Kingdom of Serbia

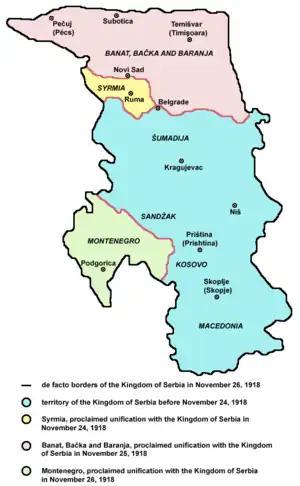
Serbia in 1918 (27 November – 1 December, "during de facto military demarcation")

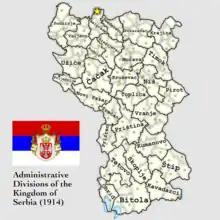
Okrugs of the Kingdom of Serbia 1914

Negotiations between Russia, Serbia and Bulgaria led to the Serbian-Bulgarian Treaty of Alliance of March 1912, which aimed to conquer and to divide the Ottoman held Macedonia. In May, a Serbian-Greek alliance was reached and in October 1912, a Serbia-Montenegro alliance was signed.